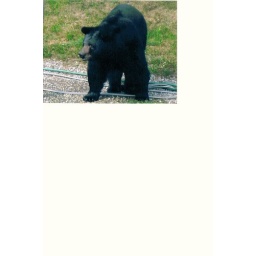
Big black bear looking for birdseed in a friends backyard.